Flag of the Autonomous Region in Muslim Mindanao

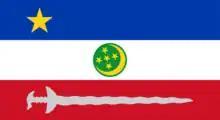
Unofficial variant with five small stars

After the accession of Basilan into the Autonomous Region in 2001 the ARMM Regional Legislative Assembly enacted Muslim Mindanao Autonomy Act No. 138 in November 2002 to legally amend the design of the Official Seal of the Autonomous Region by increasing the number of stars from four to five.